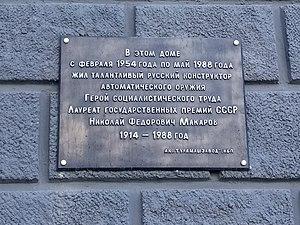
Nikolaï Fiodorovitch Makarov est un ingénieur soviétique, né le 22 mai 1914 à Sassovo, alors dans le gouvernement de Tambov et décédé le 14 mai 1988 à Toula, en RSFS de Russie.